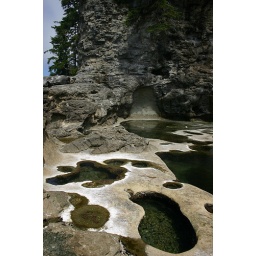
Tide Pools etched into the sandstone, ocean floor at Botanical Beach in Port Renfrew, BC